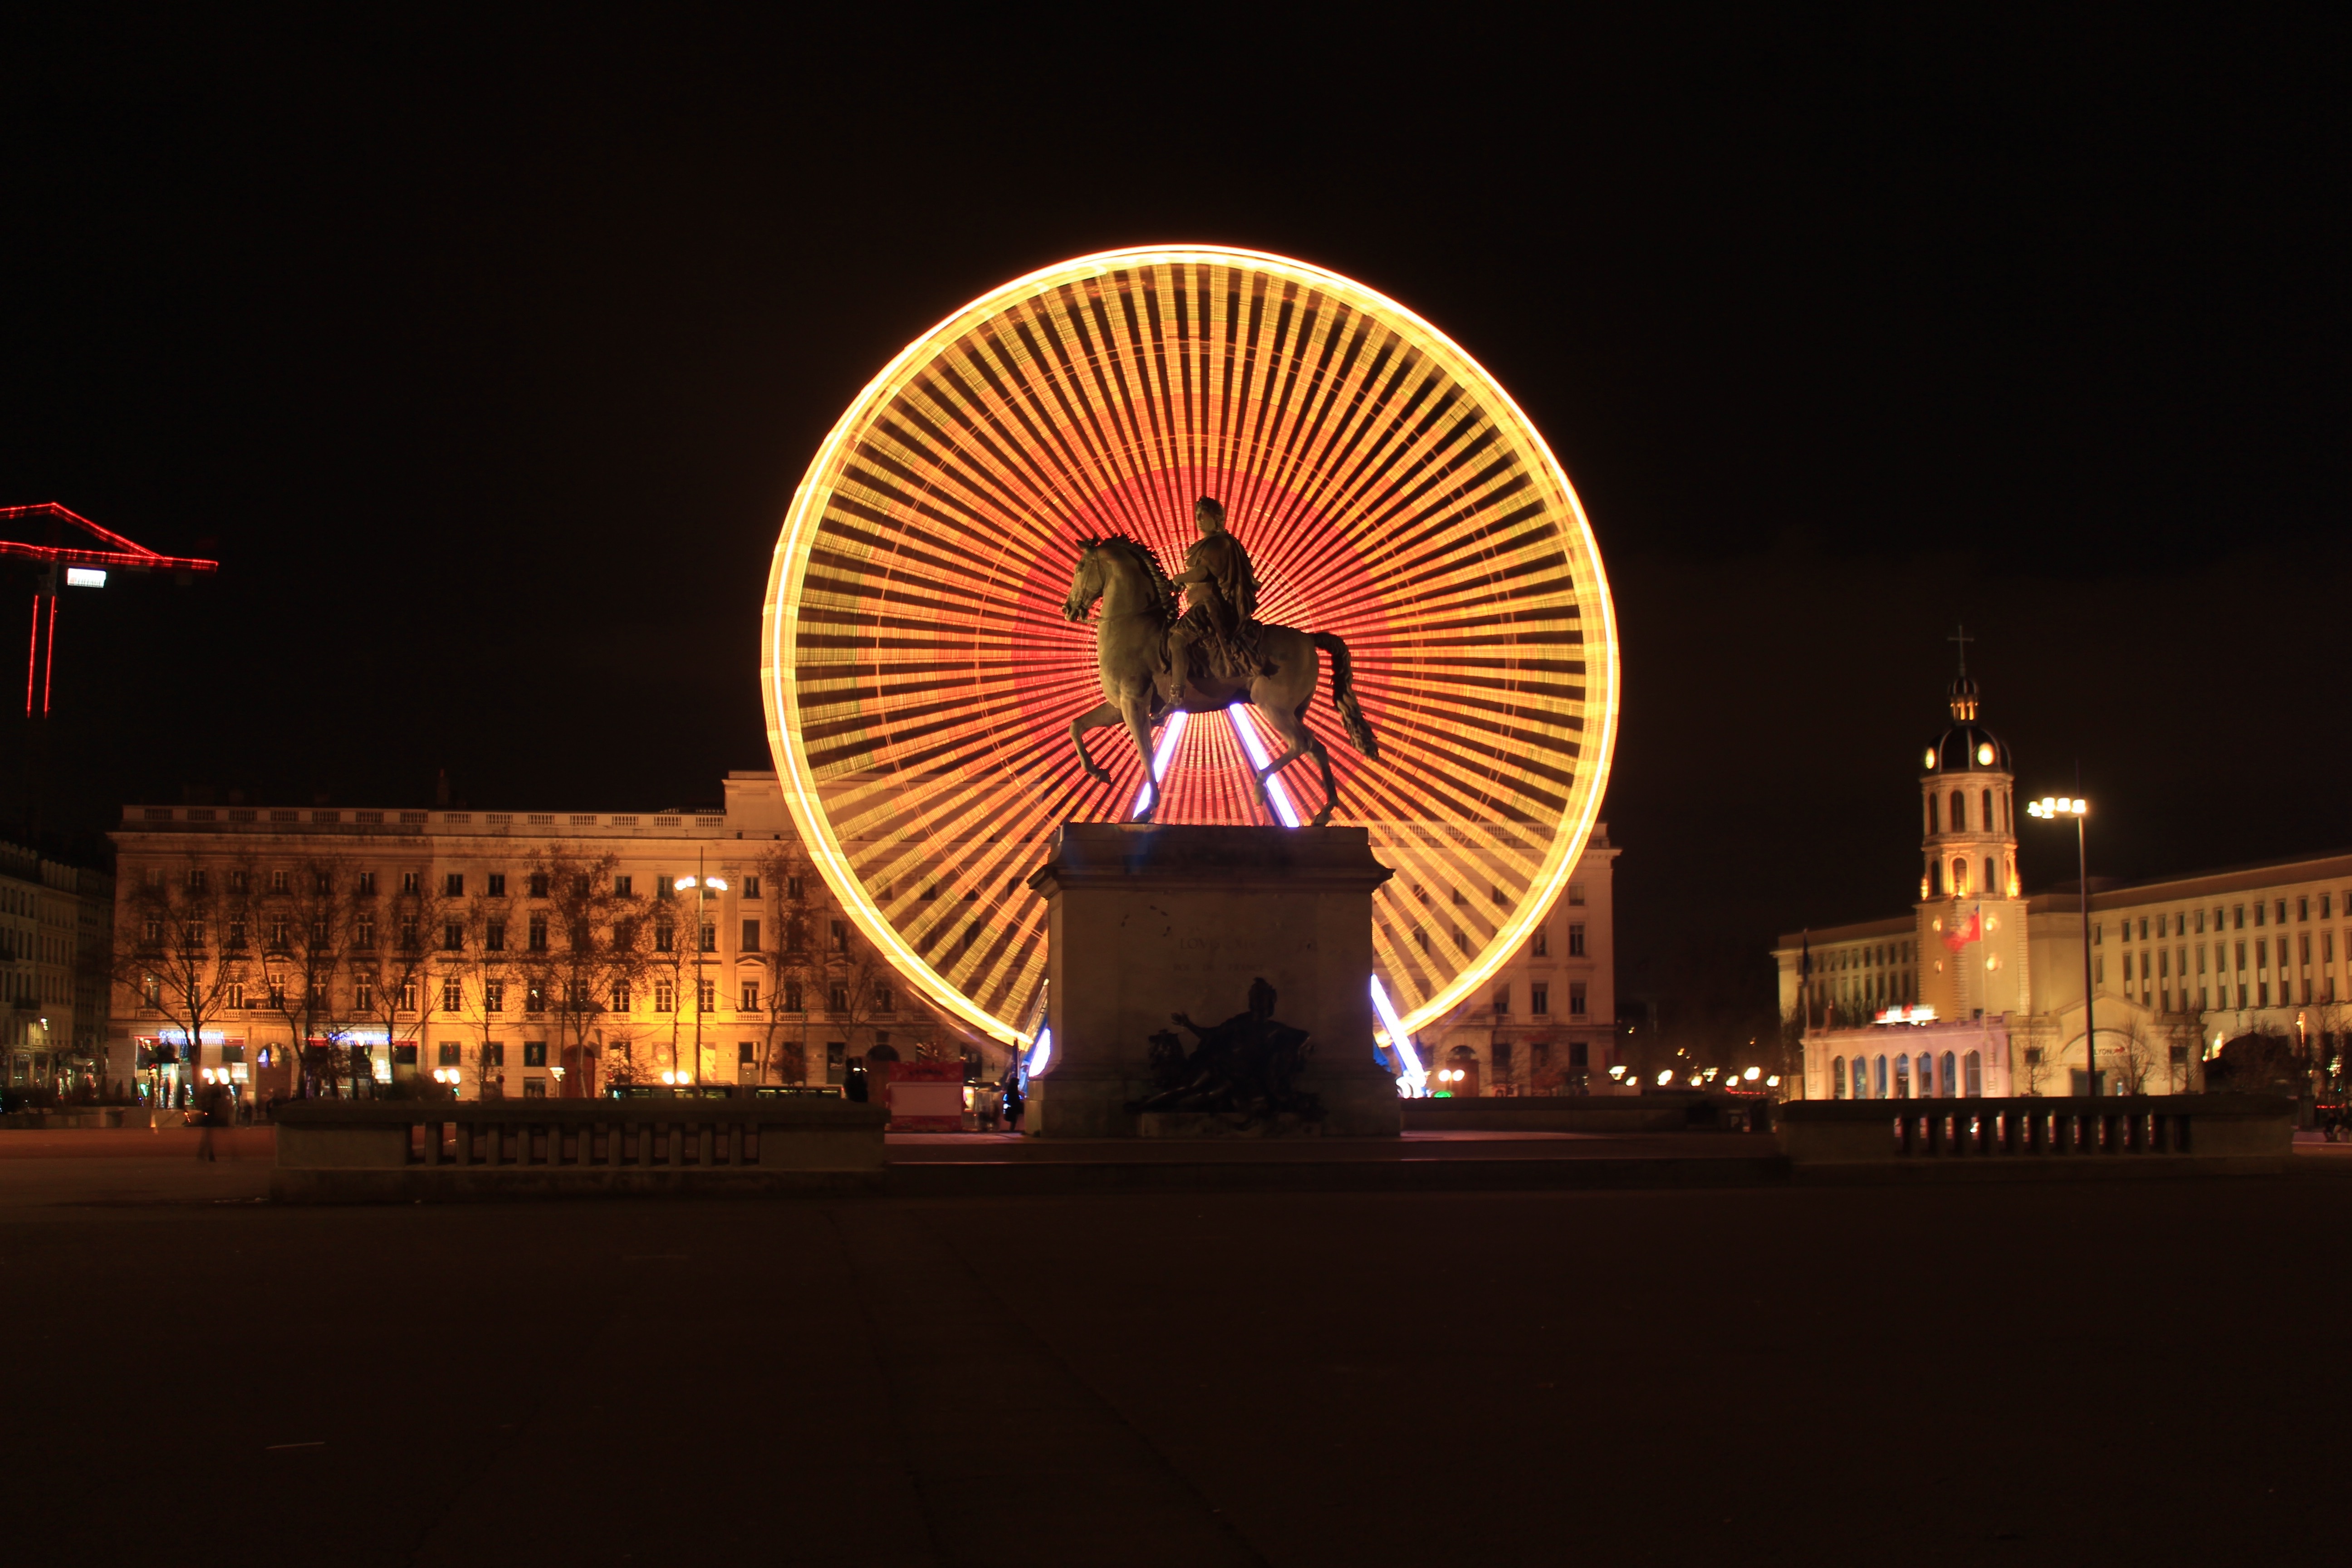
night, wheel, ferris wheel, place, tourist attraction, lyon, place bellecour